Green Shipbuilders

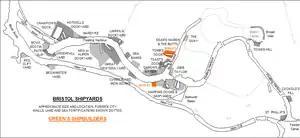
Bristol Shipyards with Green Shipbuilders highlighted

The Green family were also a prominent shipowner, operating ships in both the West Indies and East Indies trades and owning at least one ship built by them. Several relatives including John’s third son John Irvin Green, a shipwright apprentice in the yard from 1830–37 and an educated mariner, were involved in the business. Sidenham and Horatio Green, likely grandsons of John Green, were also masters in the Green’s fleet.